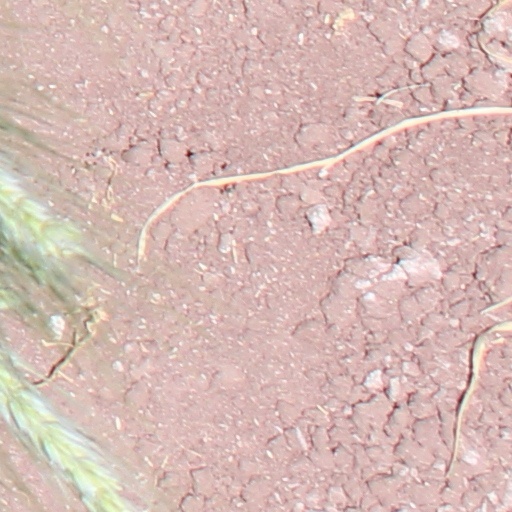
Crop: wheat